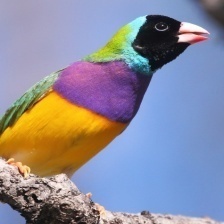
Species: GOULDIAN FINCH
Scientific name: ERYTHRURA GOULDIAE
ImageNet parent category: house_finch